Cold War (1962–1979)

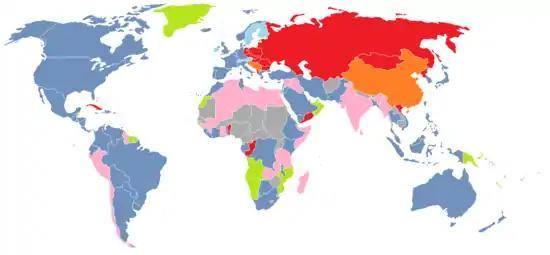
World map of alliances in 1970 (legend)

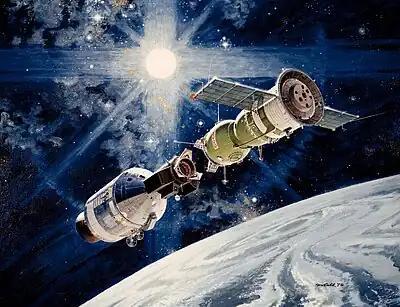
The 1975 Apollo-Soyuz space rendez-vous, one of the attempts at cooperation between the US and the USSR during the détente

The Cold War (1962–1979) refers to the phase within the Cold War that spanned the period between the aftermath of the Cuban Missile Crisis in late October 1962, through the détente period beginning in 1969, to the end of détente in the late 1970s.